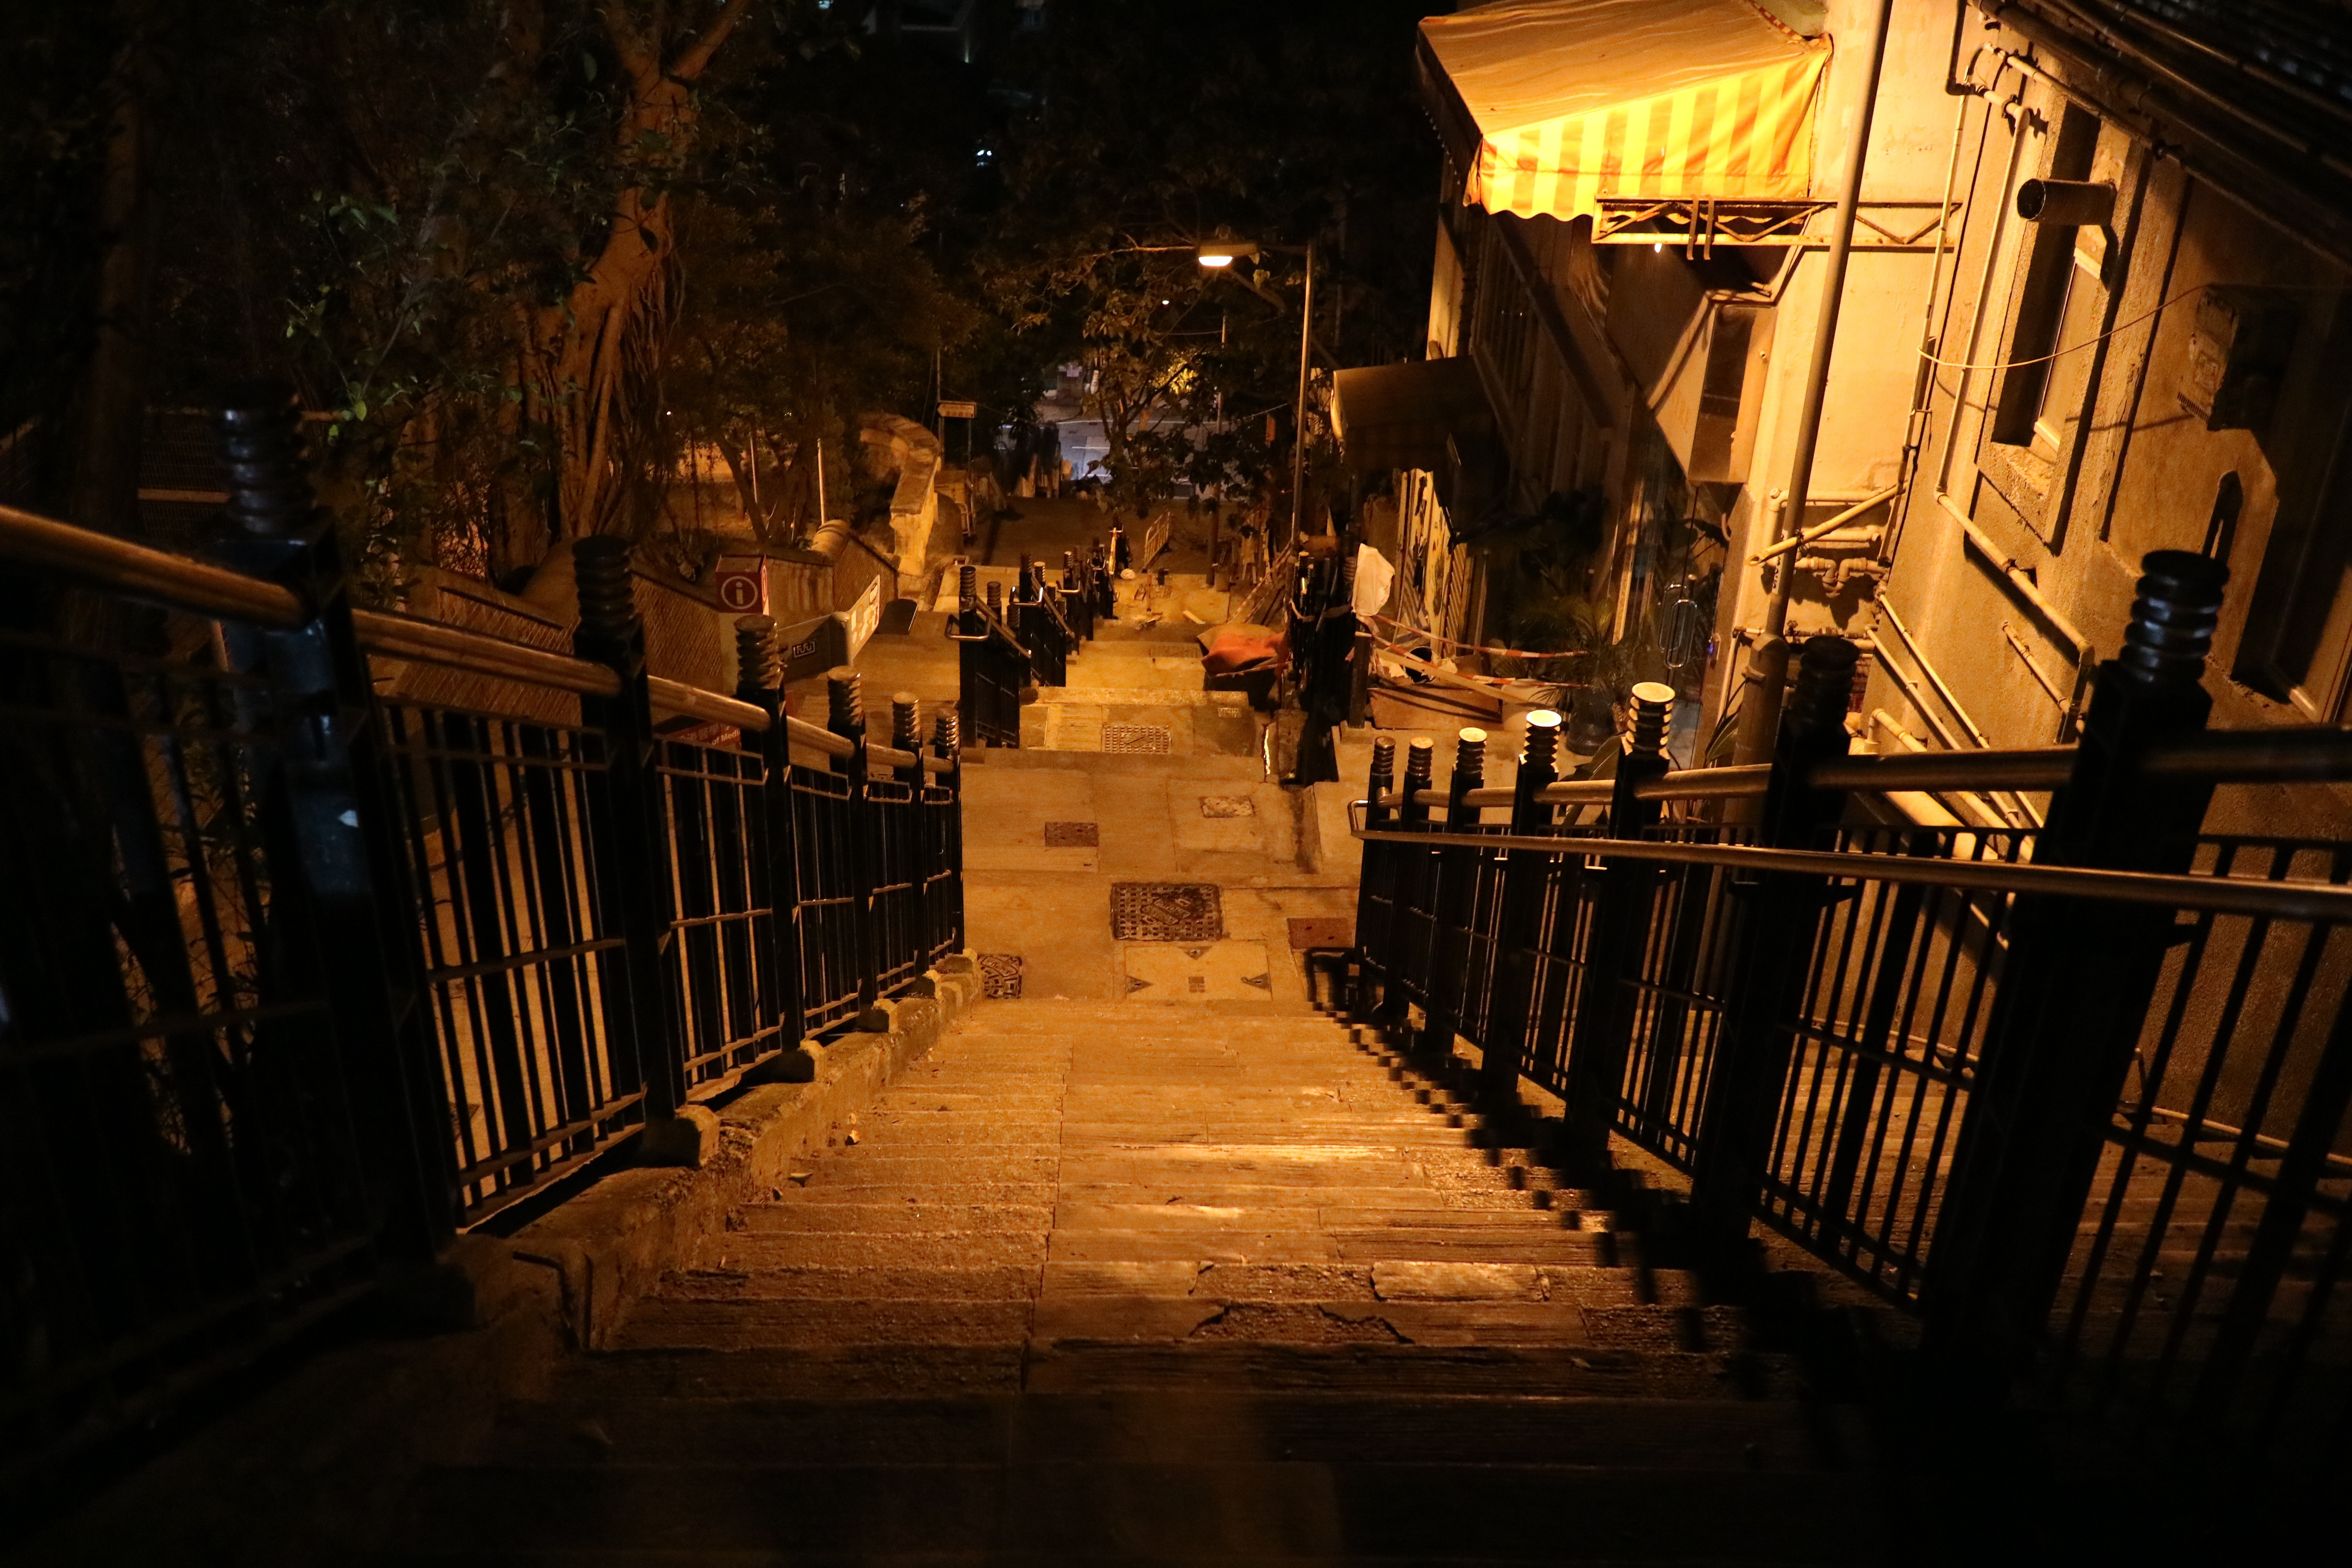
light, street, night, sunlight, alley, evening, reflection, darkness, lighting, temple, ancient history